Voltron

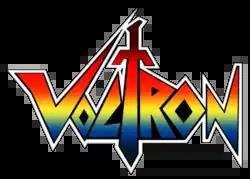

Voltron is an American animated television series franchise that features a team of space explorers who pilot a giant super robot known as "Voltron". Produced by Peter Keefe (executive producer) and Ted Koplar through his production company World Events Productions, "Voltron" was an adaptation of several Japanese anime television series from Toei Animation. The original television series aired in syndication from September 10, 1984, to November 18, 1985. The first season of "Voltron", featuring the "Lion Force Voltron", was adapted from the series "Beast King GoLion". The second season, featuring the "Vehicle Team Voltron", was adapted from the unrelated series "Armored Fleet Dairugger XV".